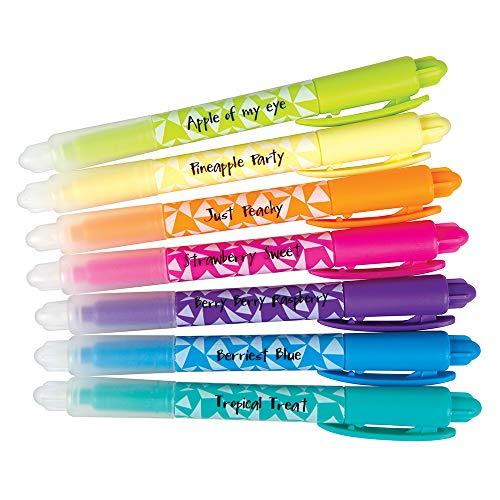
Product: Fashion Angels 75849 Un-Mistakable! Erasable Markers, Multicolor (Pack of 8)
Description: ERASABLE MARKER SET of 8 colors.
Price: $12.84
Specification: ASIN:B01FWO16D8|ShippingWeight:5ounces(Viewshippingratesandpolicies)|DateFirstAvailable:May19,2016